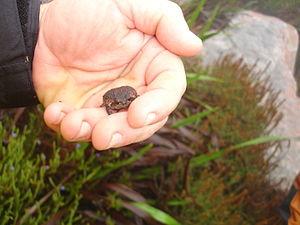
Breviceps montanus est une espèce d'amphibiens de la famille des Brevicipitidae.